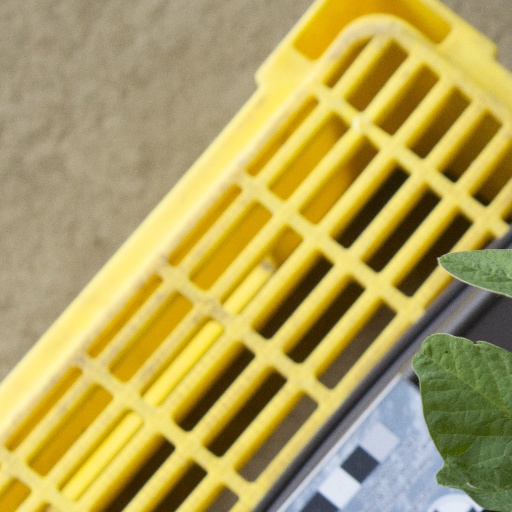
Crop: soybean